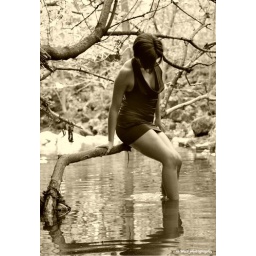
We were both occasionally up to our knees in the quite cold river water to get these shots.